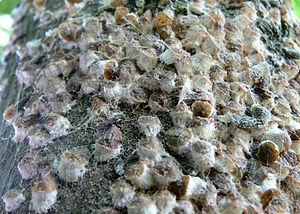
Cochenilles femelles (hémiptères parasite des végétaux du sous-ordre des Sternorhynques), sur troncs de jeunes tilleul, en bordure de canal de la Deûle, à Lambersart, dans le nord de la France
Les cochenilles forment une super-famille d'insectes hémiptères du sous-ordre des Sternorrhyncha.